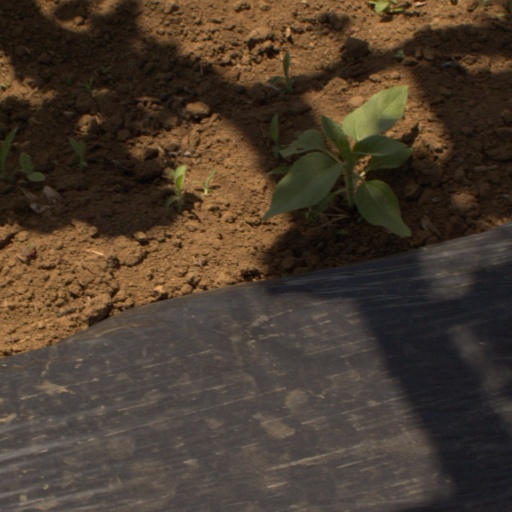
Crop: Jerusalem artichoke